Luge

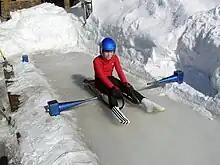
A young luger on the start ramp at the Utah Olympic track

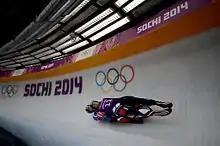
Matt Mortensen (top) and Preston Griffall (bottom) are clocked at 80 miles per hour on a run at Sanki Sliding Centre in Krasnaya Polyana, Russia.

The practical use of sleds is ancient and widespread. The first recorded sled races took place in Norway sometime during the 15th century.